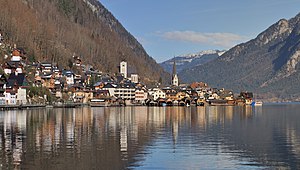
Globalisering / Aspekter af globalisering / Kulturel globalisering
Den østrigske by Hallstatt.
Globalisering er betegnelsen for en voksende kulturel og økonomisk udveksling mellem verdens forskellige lande, især i form af varer og produkter, mennesker, penge, information, og tanker og ideer. Teknologiske fremskridt inden for transport og kommunikation har gennem tiden været stærke drivkræfter bag globalisering, idet de har øget den indbyrdes afhængighed og sammenhæng mellem forskellige landes økonomiske og kulturelle forhold.